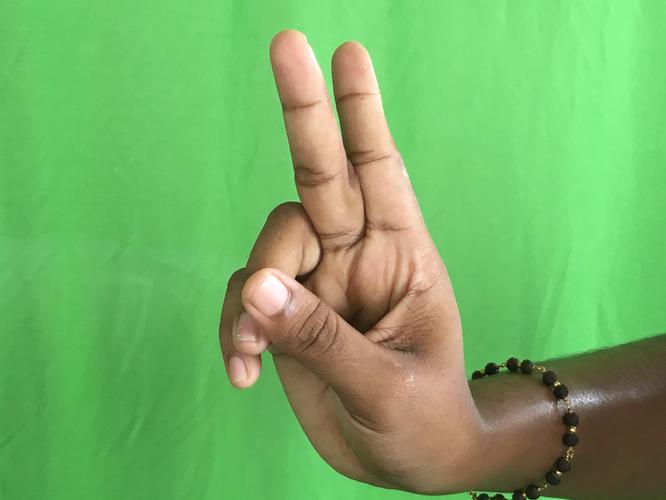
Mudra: Katrimukha
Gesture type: single_hand